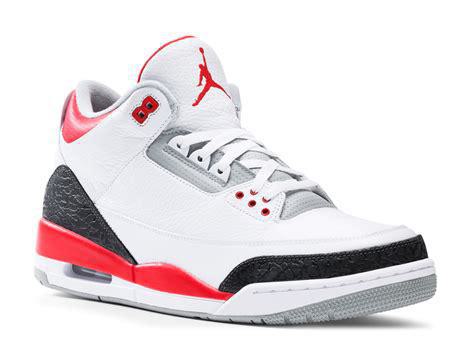
Brand: Jordan
Model: 3 Retro